Detroit Zoo

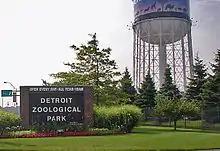
Detroit Zoo entrance and water tower.

In 1950, the zoo hired senior floriculturist Thomas (Fred) Roberts. Roberts was a recognized expert on dahlias; his gardens at the zoo, particularly the dahlia exhibit to the west of the Rackham Memorial Fountain, attracted visitors from across the country. Throughout the mid-century era, and into the 1980s, the zoo's gardens were elaborate displays of perennials, flowers, and tropical houseplants. Sonny Eliot interviewed Roberts for one of his episodes of "At The Zoo". Fred Roberts remained at the zoo until 1978. His garden designs were maintained through the 1980s.